KD Avia

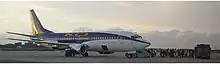
A KD Avia Boeing 737-300 at Khrabrovo Airport, Russia (2007)

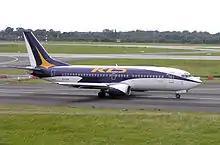
A KD Avia Boeing 737-300 taxiing at Düsseldorf Airport, Germany (2007)

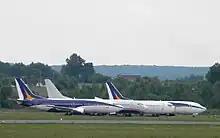
Former KD Avia Boeing 737s rusting at the Vilnius International Airport (2011)

On 29 May 2008, KD Avia placed a commitment with Airbus for the purchase of 25 A319-100s to replace the ageing 737-300s. None were delivered.